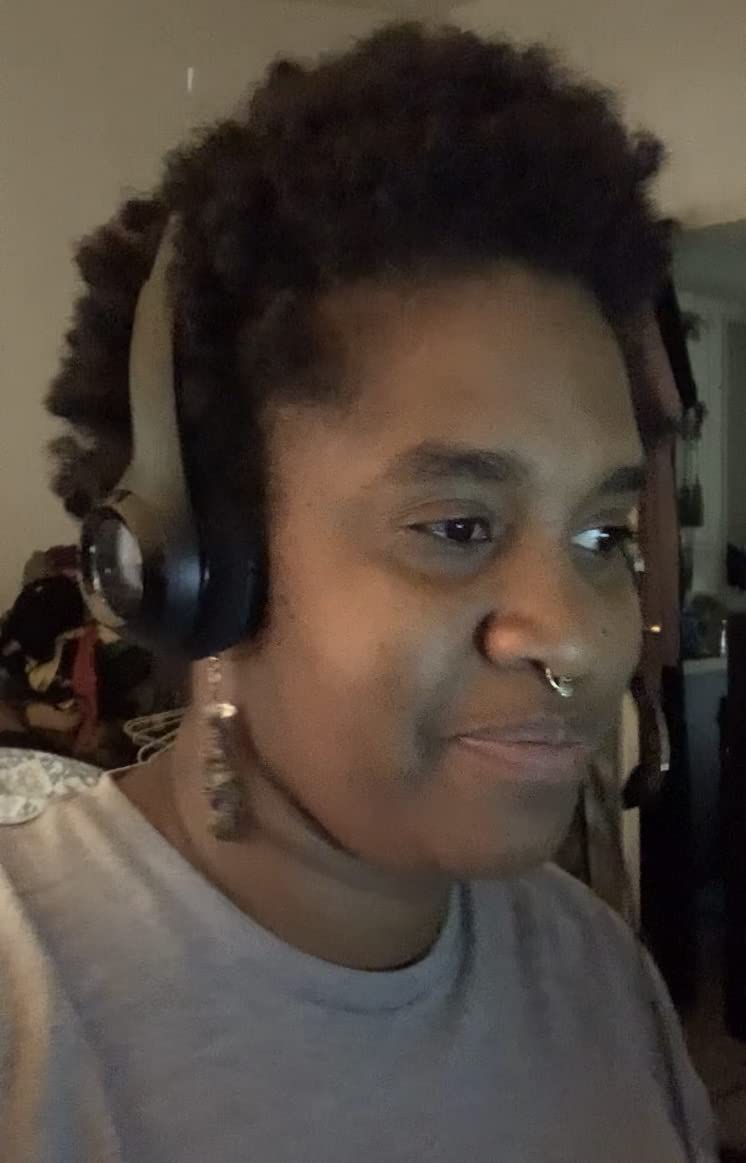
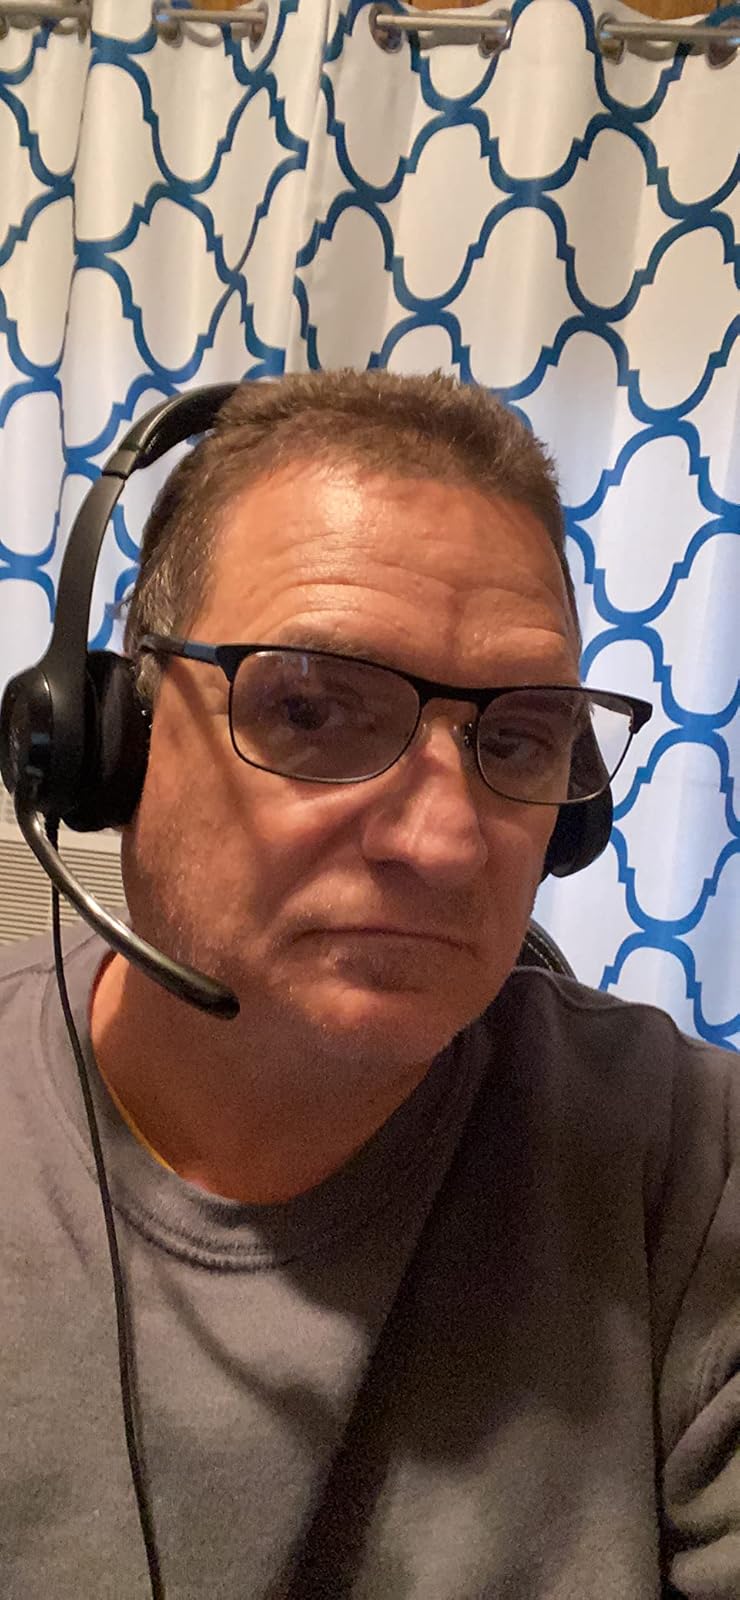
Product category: headphones
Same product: yes